Lakhimpur Kheri district

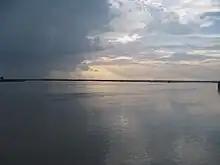
Sharda River near Sharda Barrage

The Lower Sharda Barrage is constructed on the Sharda River, about downstream of the Upper Sharda Barrage, and nearly from Lakhimpur city. This project is part of the Sharda Sahayak Pariyojana (SSP) and primarily depends on water diverted from the Karnali (Ghaghra) at Girjapur through the Sharda Sahayak link canal of length for over eight months in the year during the lean season; but it indents on Sharda supplies during the monsoon between July and October when the Karnali carries a lot of silt.